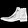
Label: Ankle boot